Seires

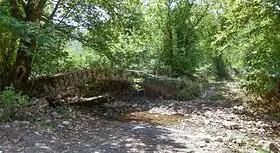
Tourkogefiro, a stone bridge across the river Seiraios

Seires (before 1928: Βερσίτσι - "Versitsi") is a mountain village and a community in the municipal unit of Aroania, Achaea, Greece. It was named after the ancient town Seirae, that was part of Arcadian Azania. The community includes the villages Agioi Theodoroi, Agios Georgios, Krini and Thomaiika. Seires is situated at 940 m above sea level. Seires is 3 km west of Alestaina, 4 km northwest of Paos, 5 km east of Psofida and 23 km southwest of Kalavryta.